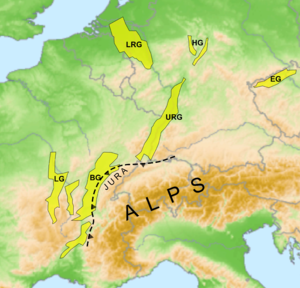
Le rift ouest-européen est un système de grabens intracontinentaux qui traverse l'Europe occidentale. Ces grabens se sont formés durant le Cénozoïque à l'avant de la chaîne alpine qui est spatialement et temporellement connectée au Rift, une grande partie des grabens étant disposés concentriquement autour du front alpin. La formation d'une profonde racine constituée de manteau lithosphérique sous les Alpes est en effet à l'origine d'un rifting passif par extension de la lithosphère adjacente puis d'un rifting actif par érosion thermique à la base de cette zone lithosphérique adjacente.